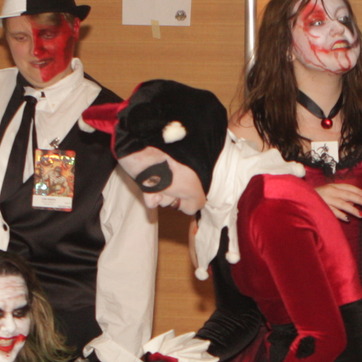
Material: skin